Bob Beckwith

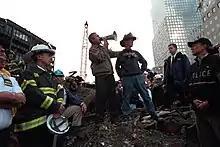
U.S. President George W. Bush speaking at Ground Zero with Beckwith beside him

On the morning of September 11, 2001, Beckwith was tending to his grandson, who had been hit by a car while biking to school. Before he arrived at the hospital with his grandson, Beckwith was aware that a plane had struck the World Trade Center. When the boy appeared to be in stable condition, Beckwith left the hospital and went to the World Trade Center site after he saw the South Tower collapse on television. Even though he had been retired for seven years from the New York City Fire Department, he grabbed his old gear and bluffed his way past the blockades and barricades that had been set up and began helping with bucket brigades and missing person searches.